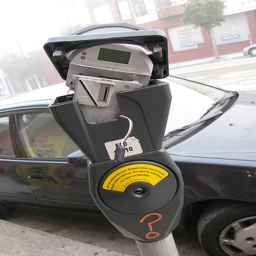
The parking meter beside the parked car is damaged.
A parking meter that has been opened and is out of order.
A open parking meter and a car on a street.
A car parked next to a broken parking meter.
The remains of a badly damaged parking meter